St. Elijah–Colței Inn Church

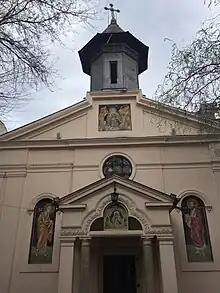
St. Elijah–Colței Inn Church

The St. Elijah–Colței Inn Church is a Romanian Orthodox church located at 18 Doamnei Street in the Lipscani quarter of Bucharest, Romania. It is dedicated to the Prophet Elijah.